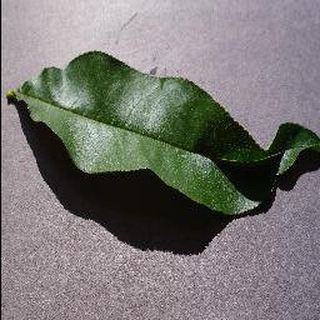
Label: healthy_peach